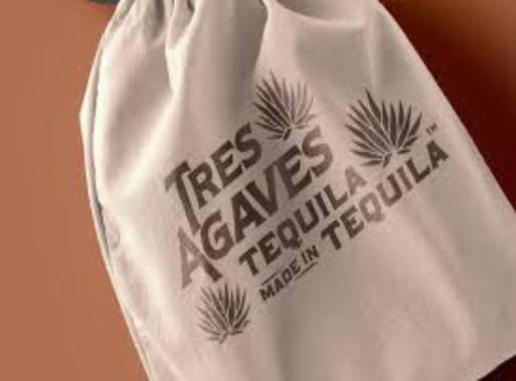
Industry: Food